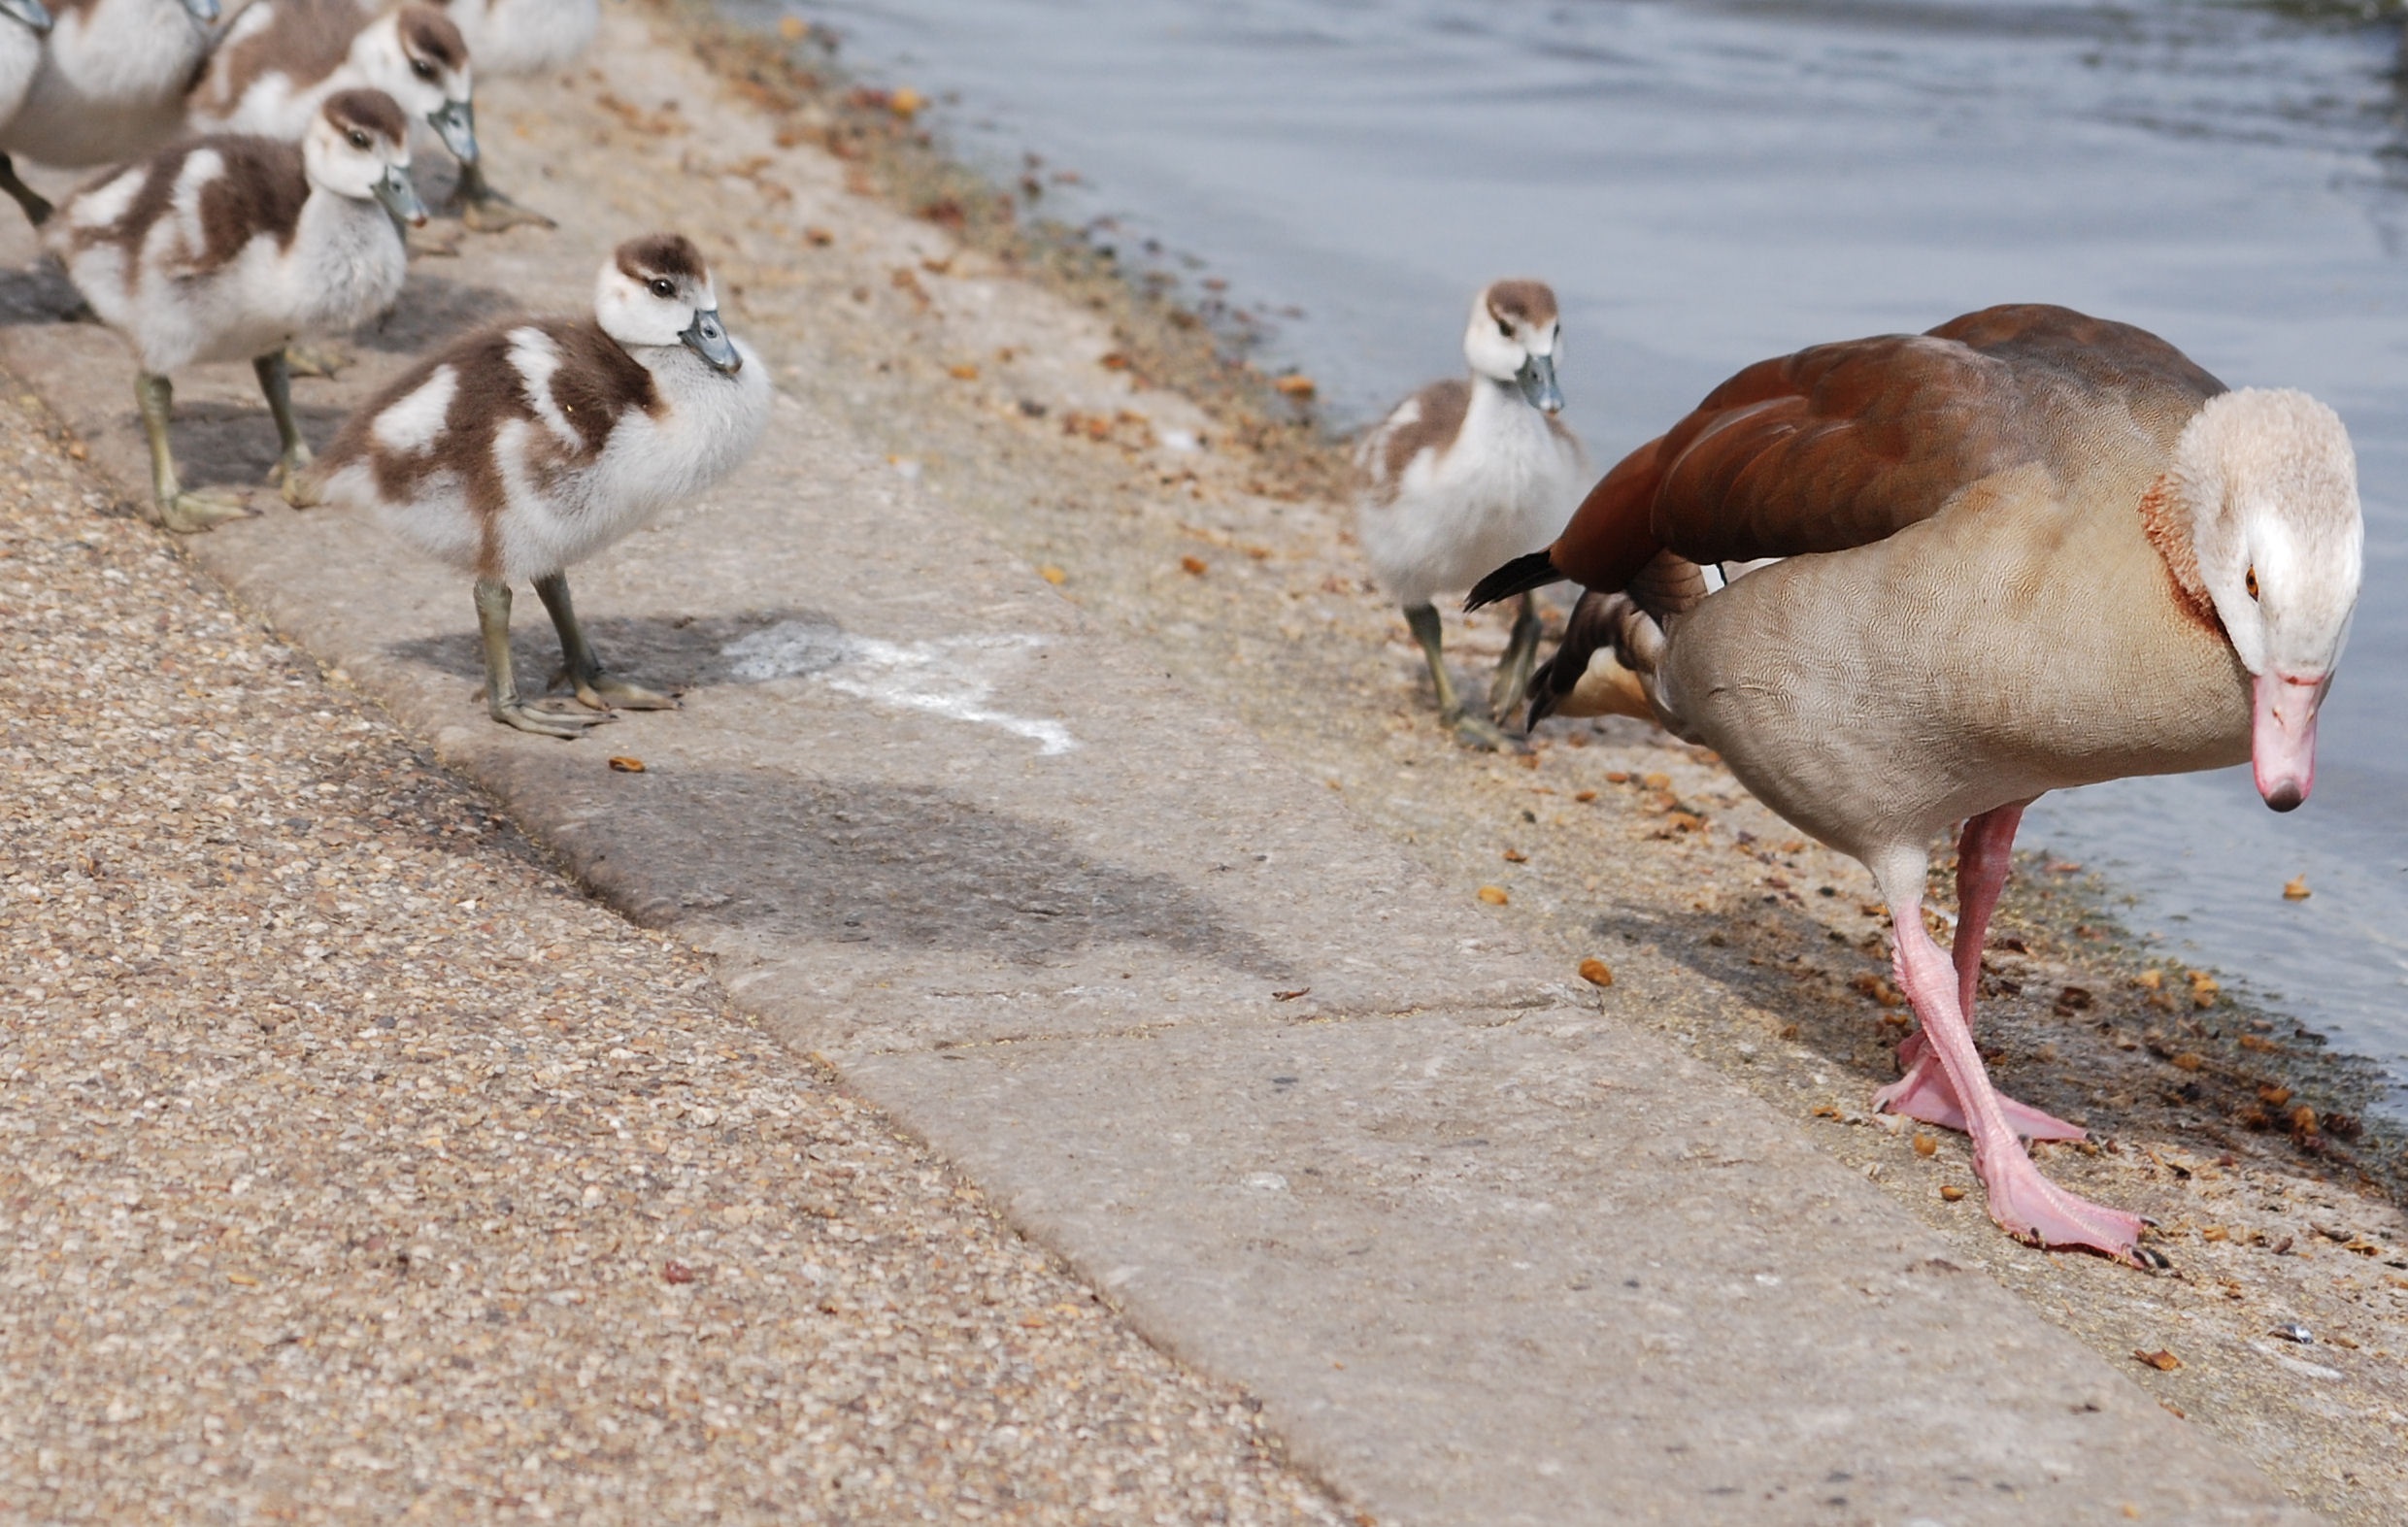
bird, seabird, wildlife, fauna, mother, goose, geese, vertebrate, waterfowl, chicks, water bird, gosling